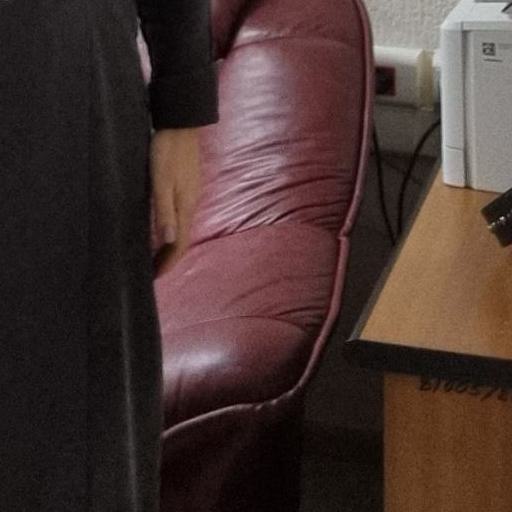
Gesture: no_gesture